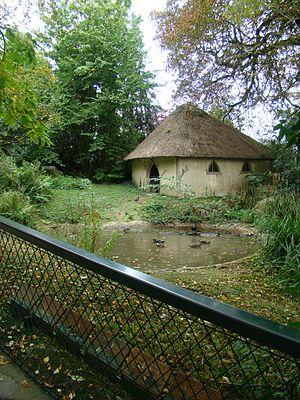
L'enclos des canards au parc du Thabor à Rennes.
Le parc du Thabor, situé à Rennes à proximité du centre-ville, est un parc public aménagé sur plus de dix hectares dont la particularité est de mêler un jardin à la française, un jardin à l’anglaise et un important jardin botanique. Son nom fait référence à une montagne dominant le lac de Tibériade en Israël, le mont Thabor.